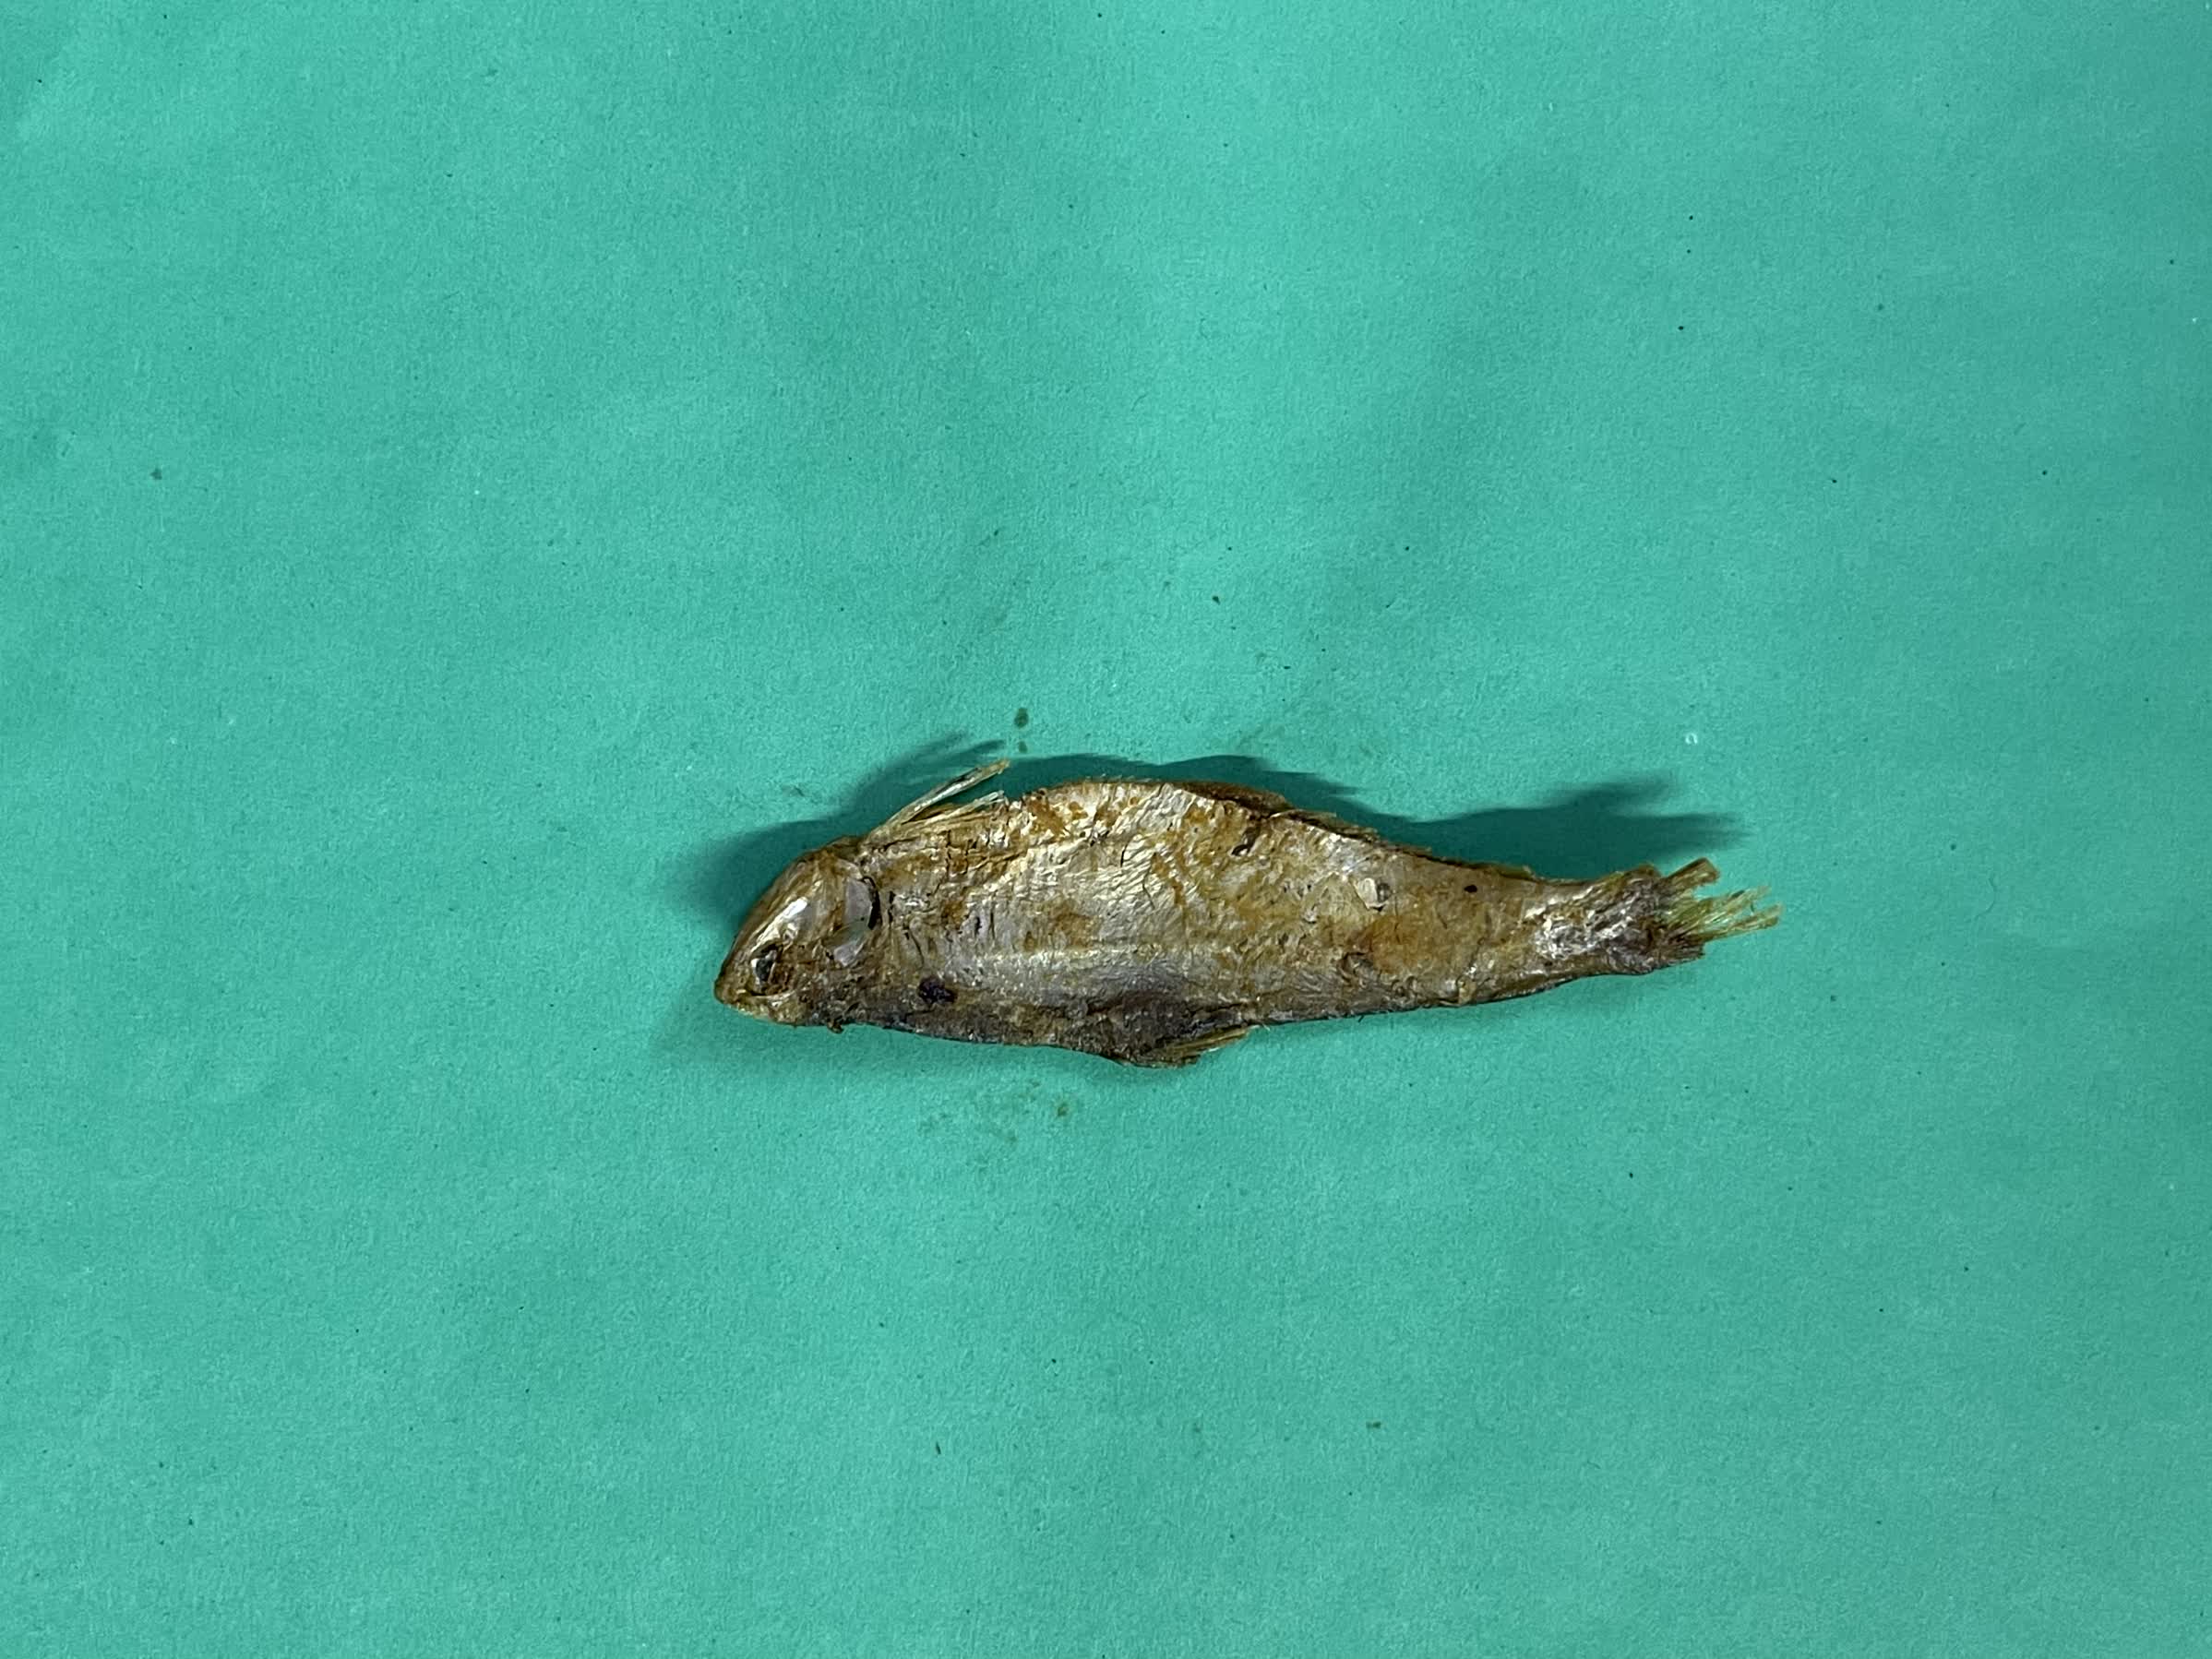
Species: Bashpata